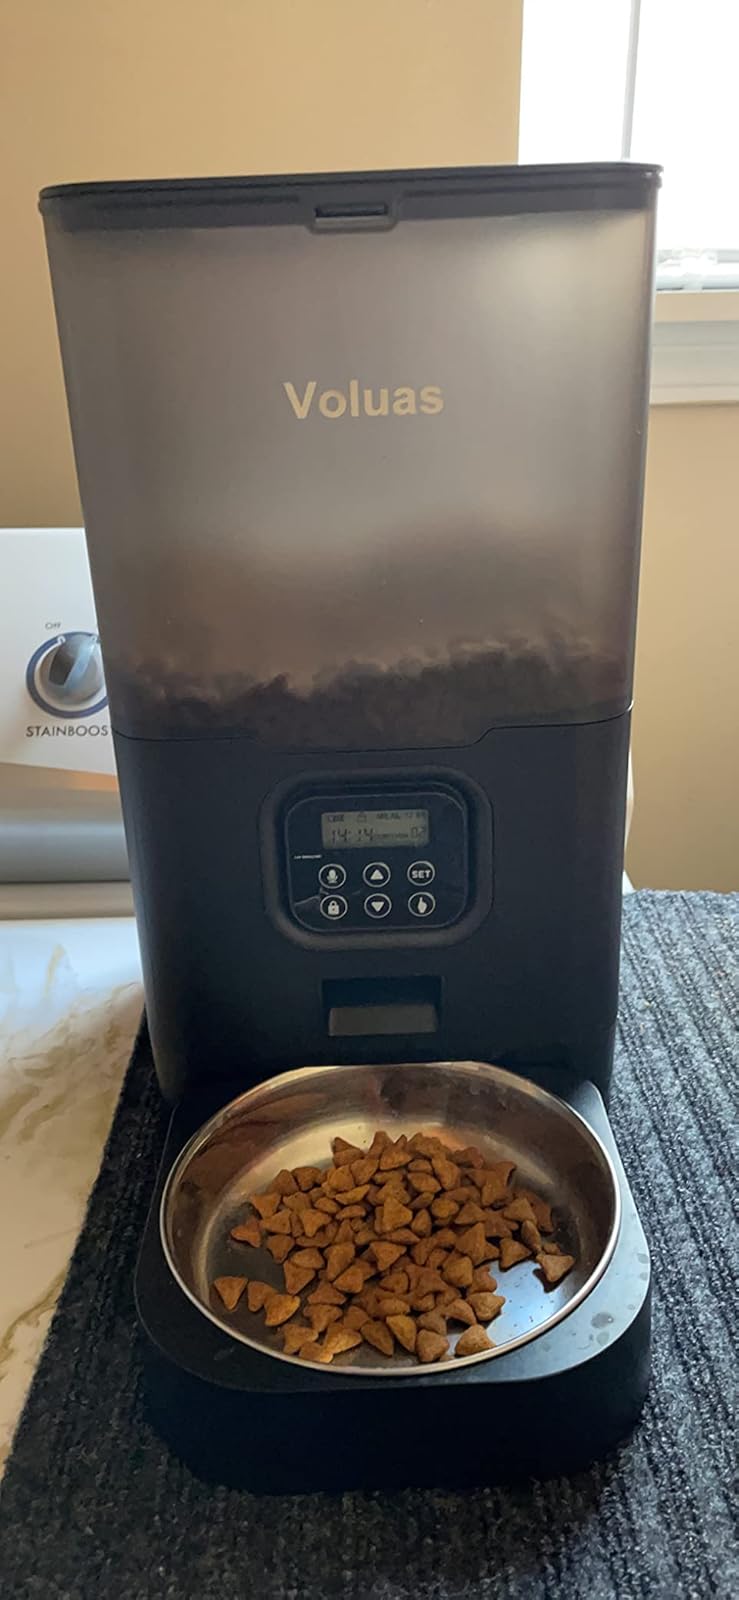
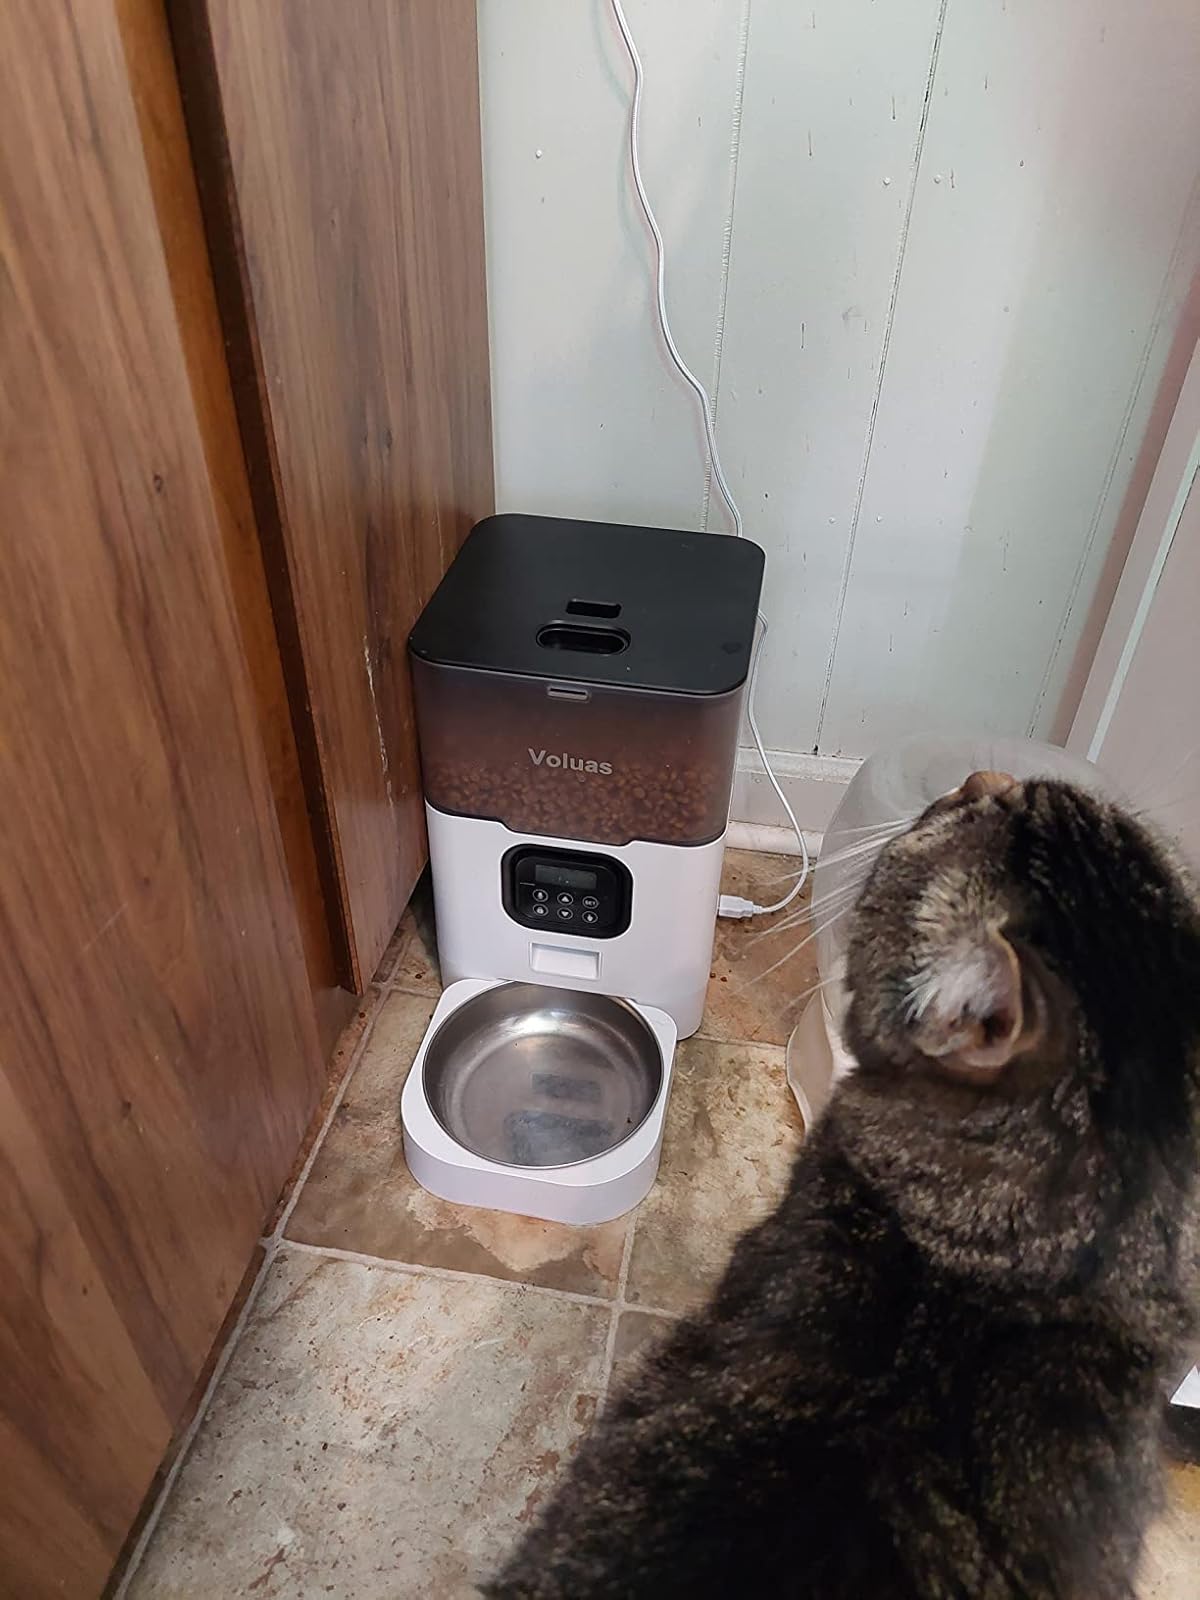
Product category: items_feeder
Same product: no